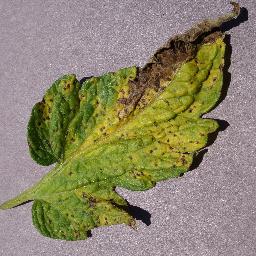
Label: Tomato___Septoria_leaf_spot